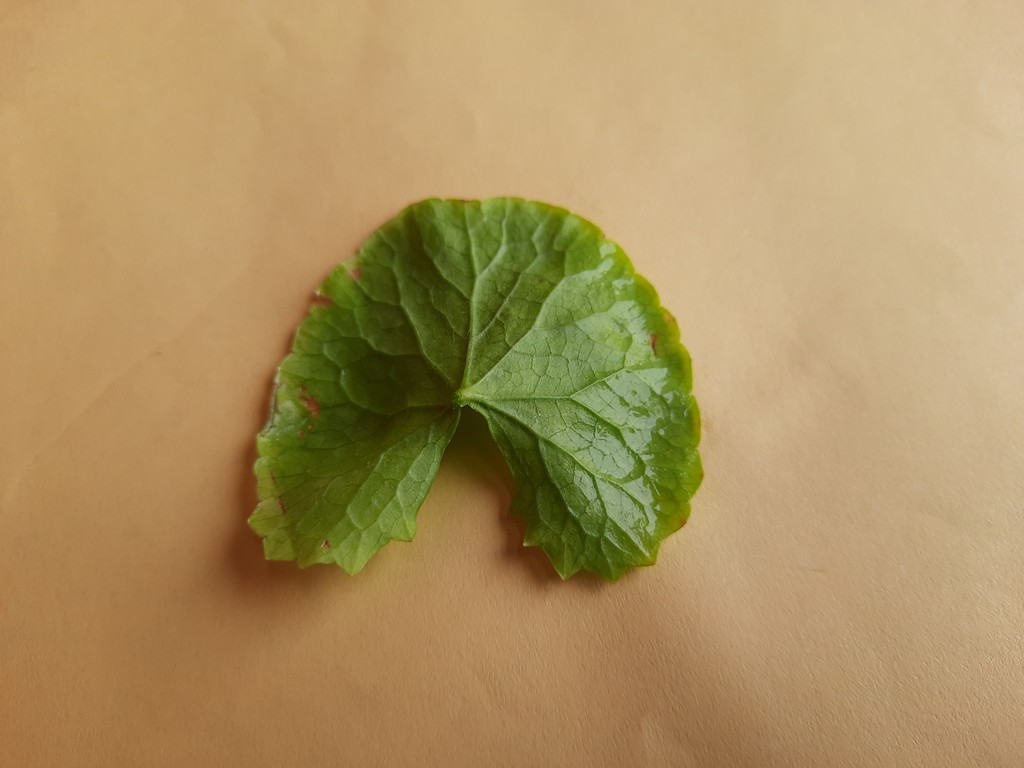
Label: Unhealthy